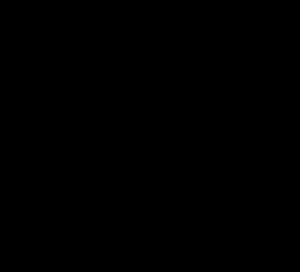
Le pourcentage d'une partie d'un ensemble, ou d'un système physique, est le rapport d'une mesure de cette partie à la mesure correspondante de l'ensemble total, exprimé sous la forme d'une fraction de cent.